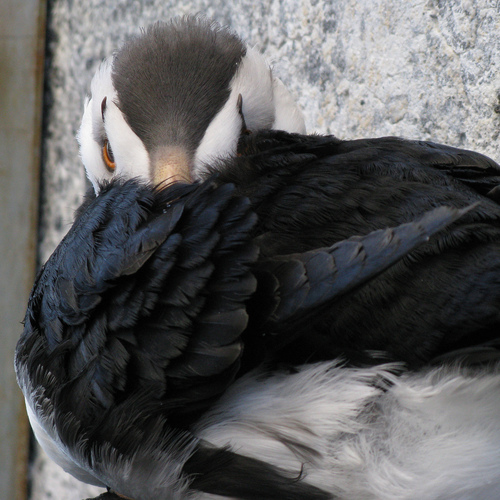
a bird with a gray crown, a white belly, black wings and orange eyes.
the bird has a black crown and an orange eyering.
this bird is white and black in color with a striped head of white and black.
this large bird with deep orange eyes has mostly black plumage.
this is a black and white bird that has a dark gray crown.
this large bird has yellow eyes and a yellow beak.
grey crown, white superciliaries and cheek patches and a yellow bill.
this bird has wings that are black and has orange eyesa large black bird with white abdomen and head with brown crown and yellow bill.
this bird has wings that are black and has orange eyes
Species: Horned Puffin